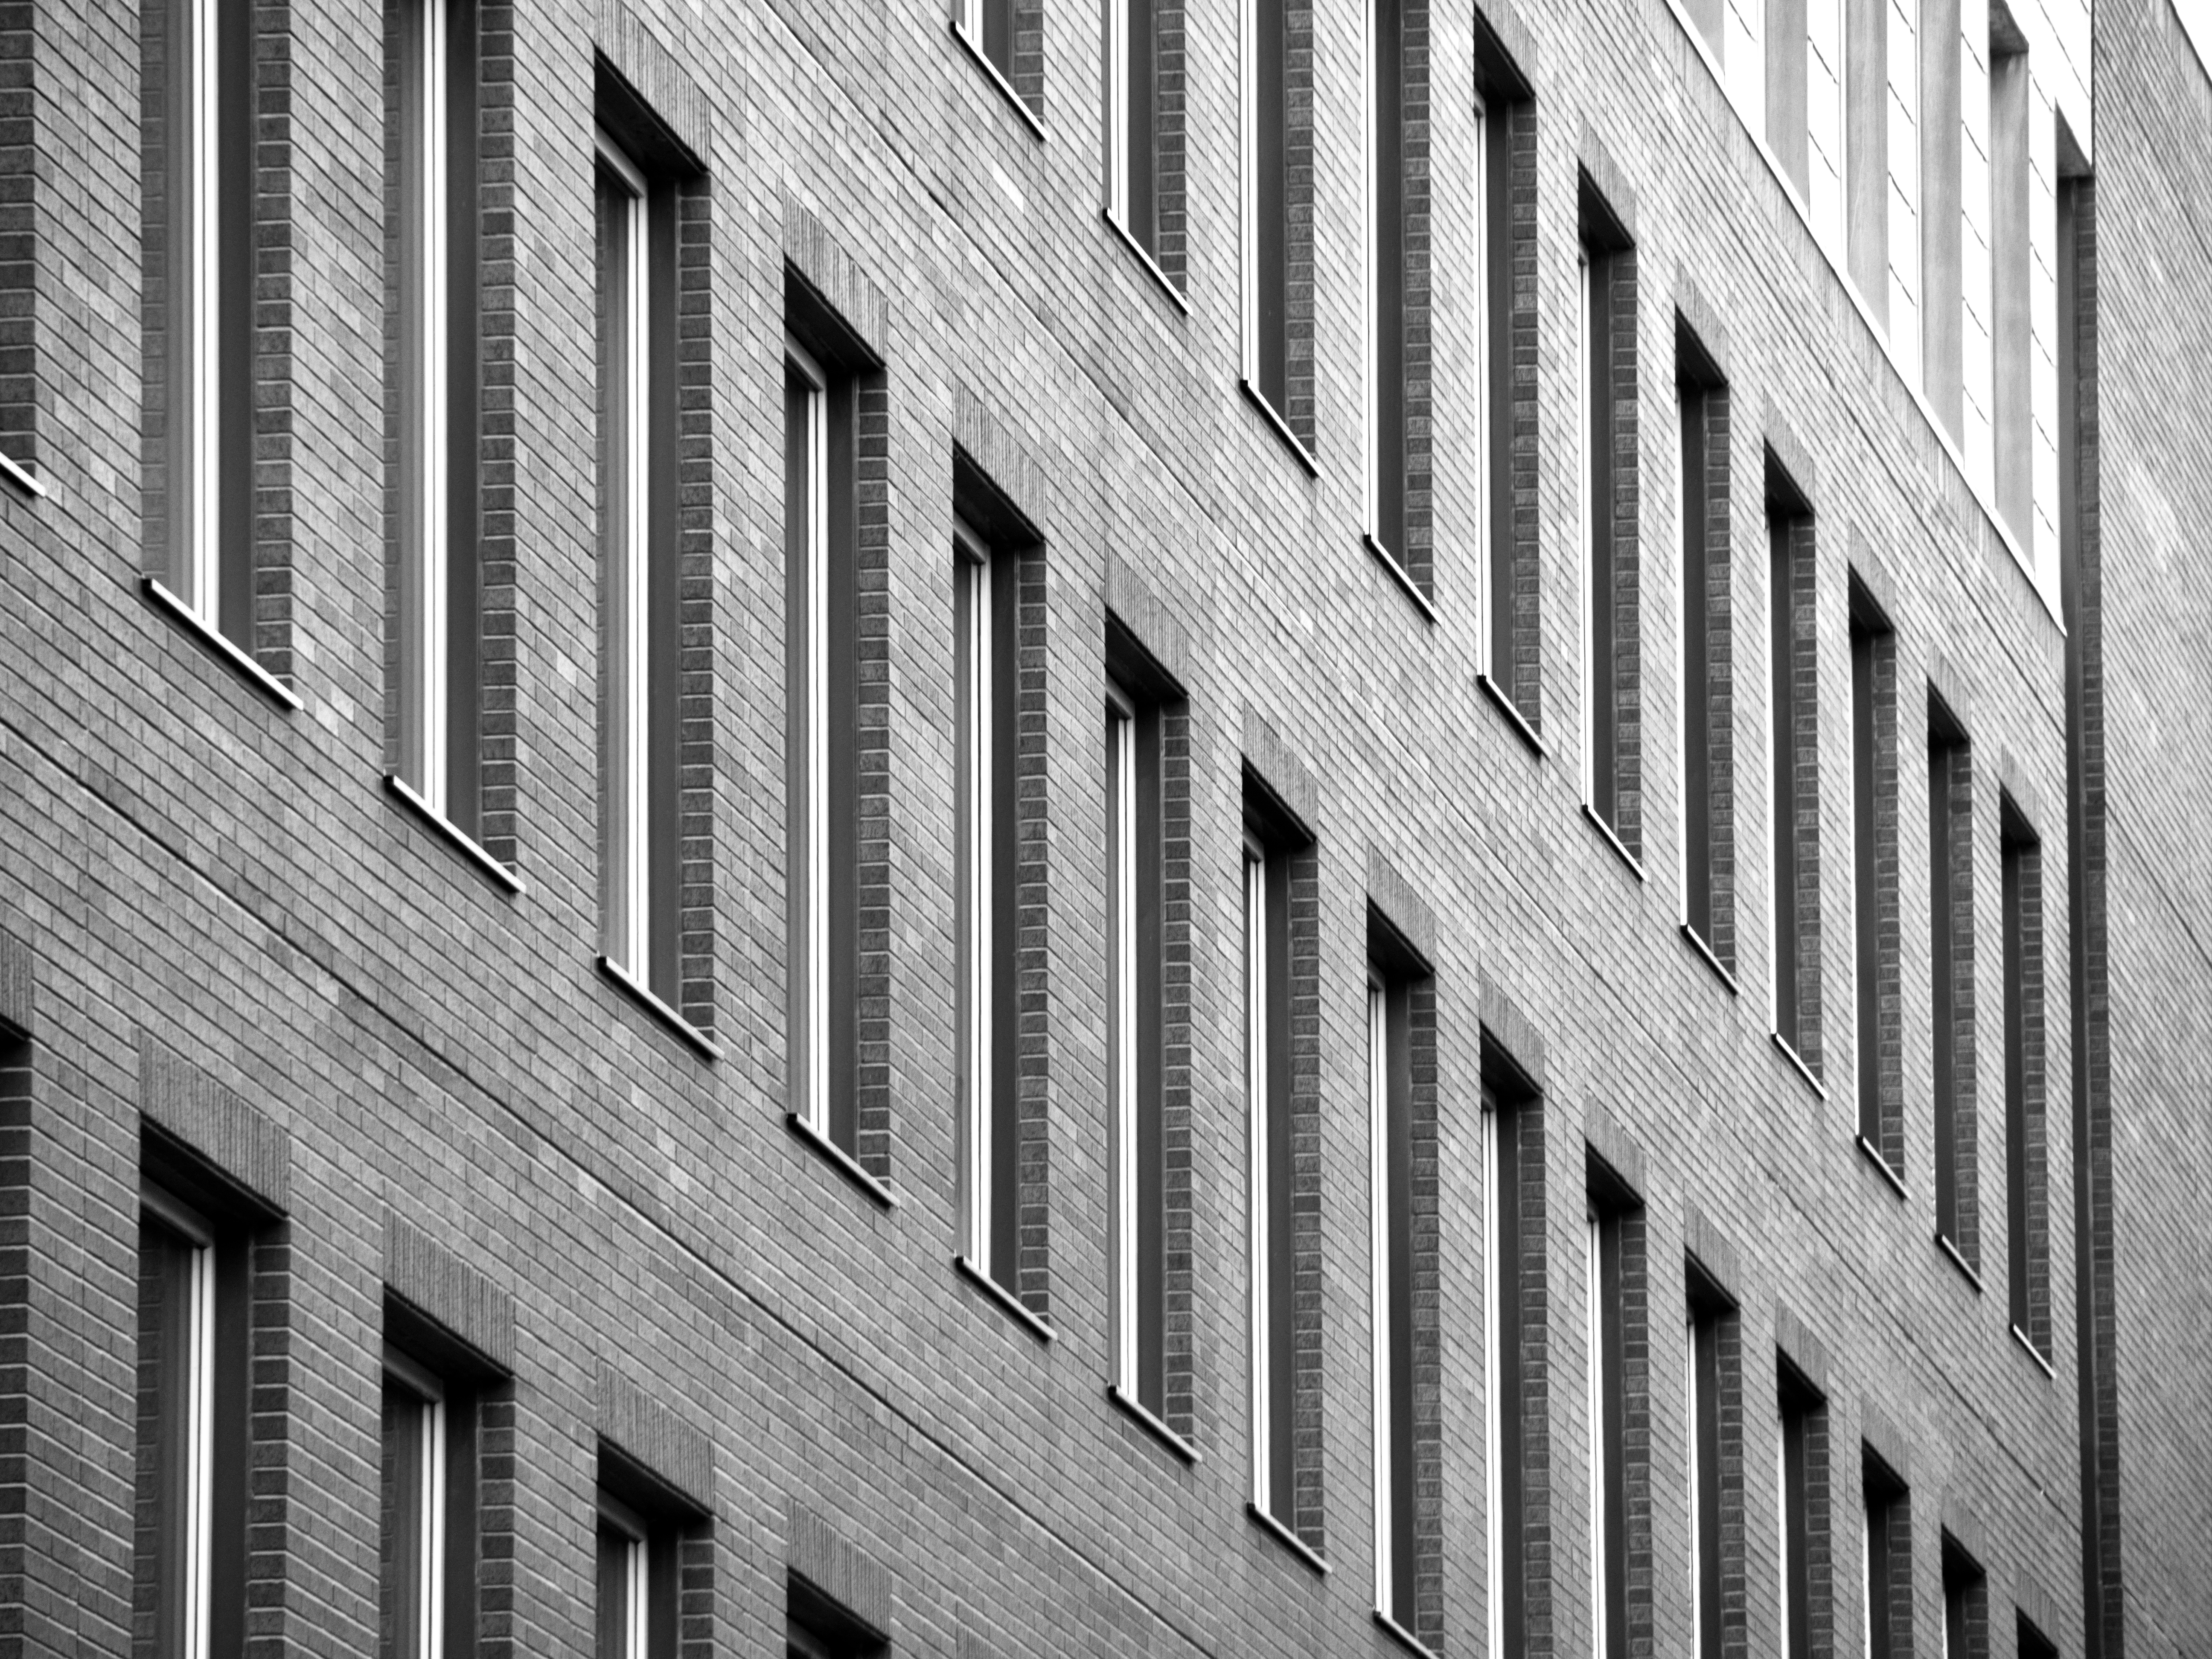
white, monochrome, black and white, architecture, line, daytime, building, facade, urban area, brick, neighbourhood, house, window, apartment, Material property, monochrome photography, home, pattern, real estate, photography, parallel, style, siding, residential area, brutalist architecture, symmetry